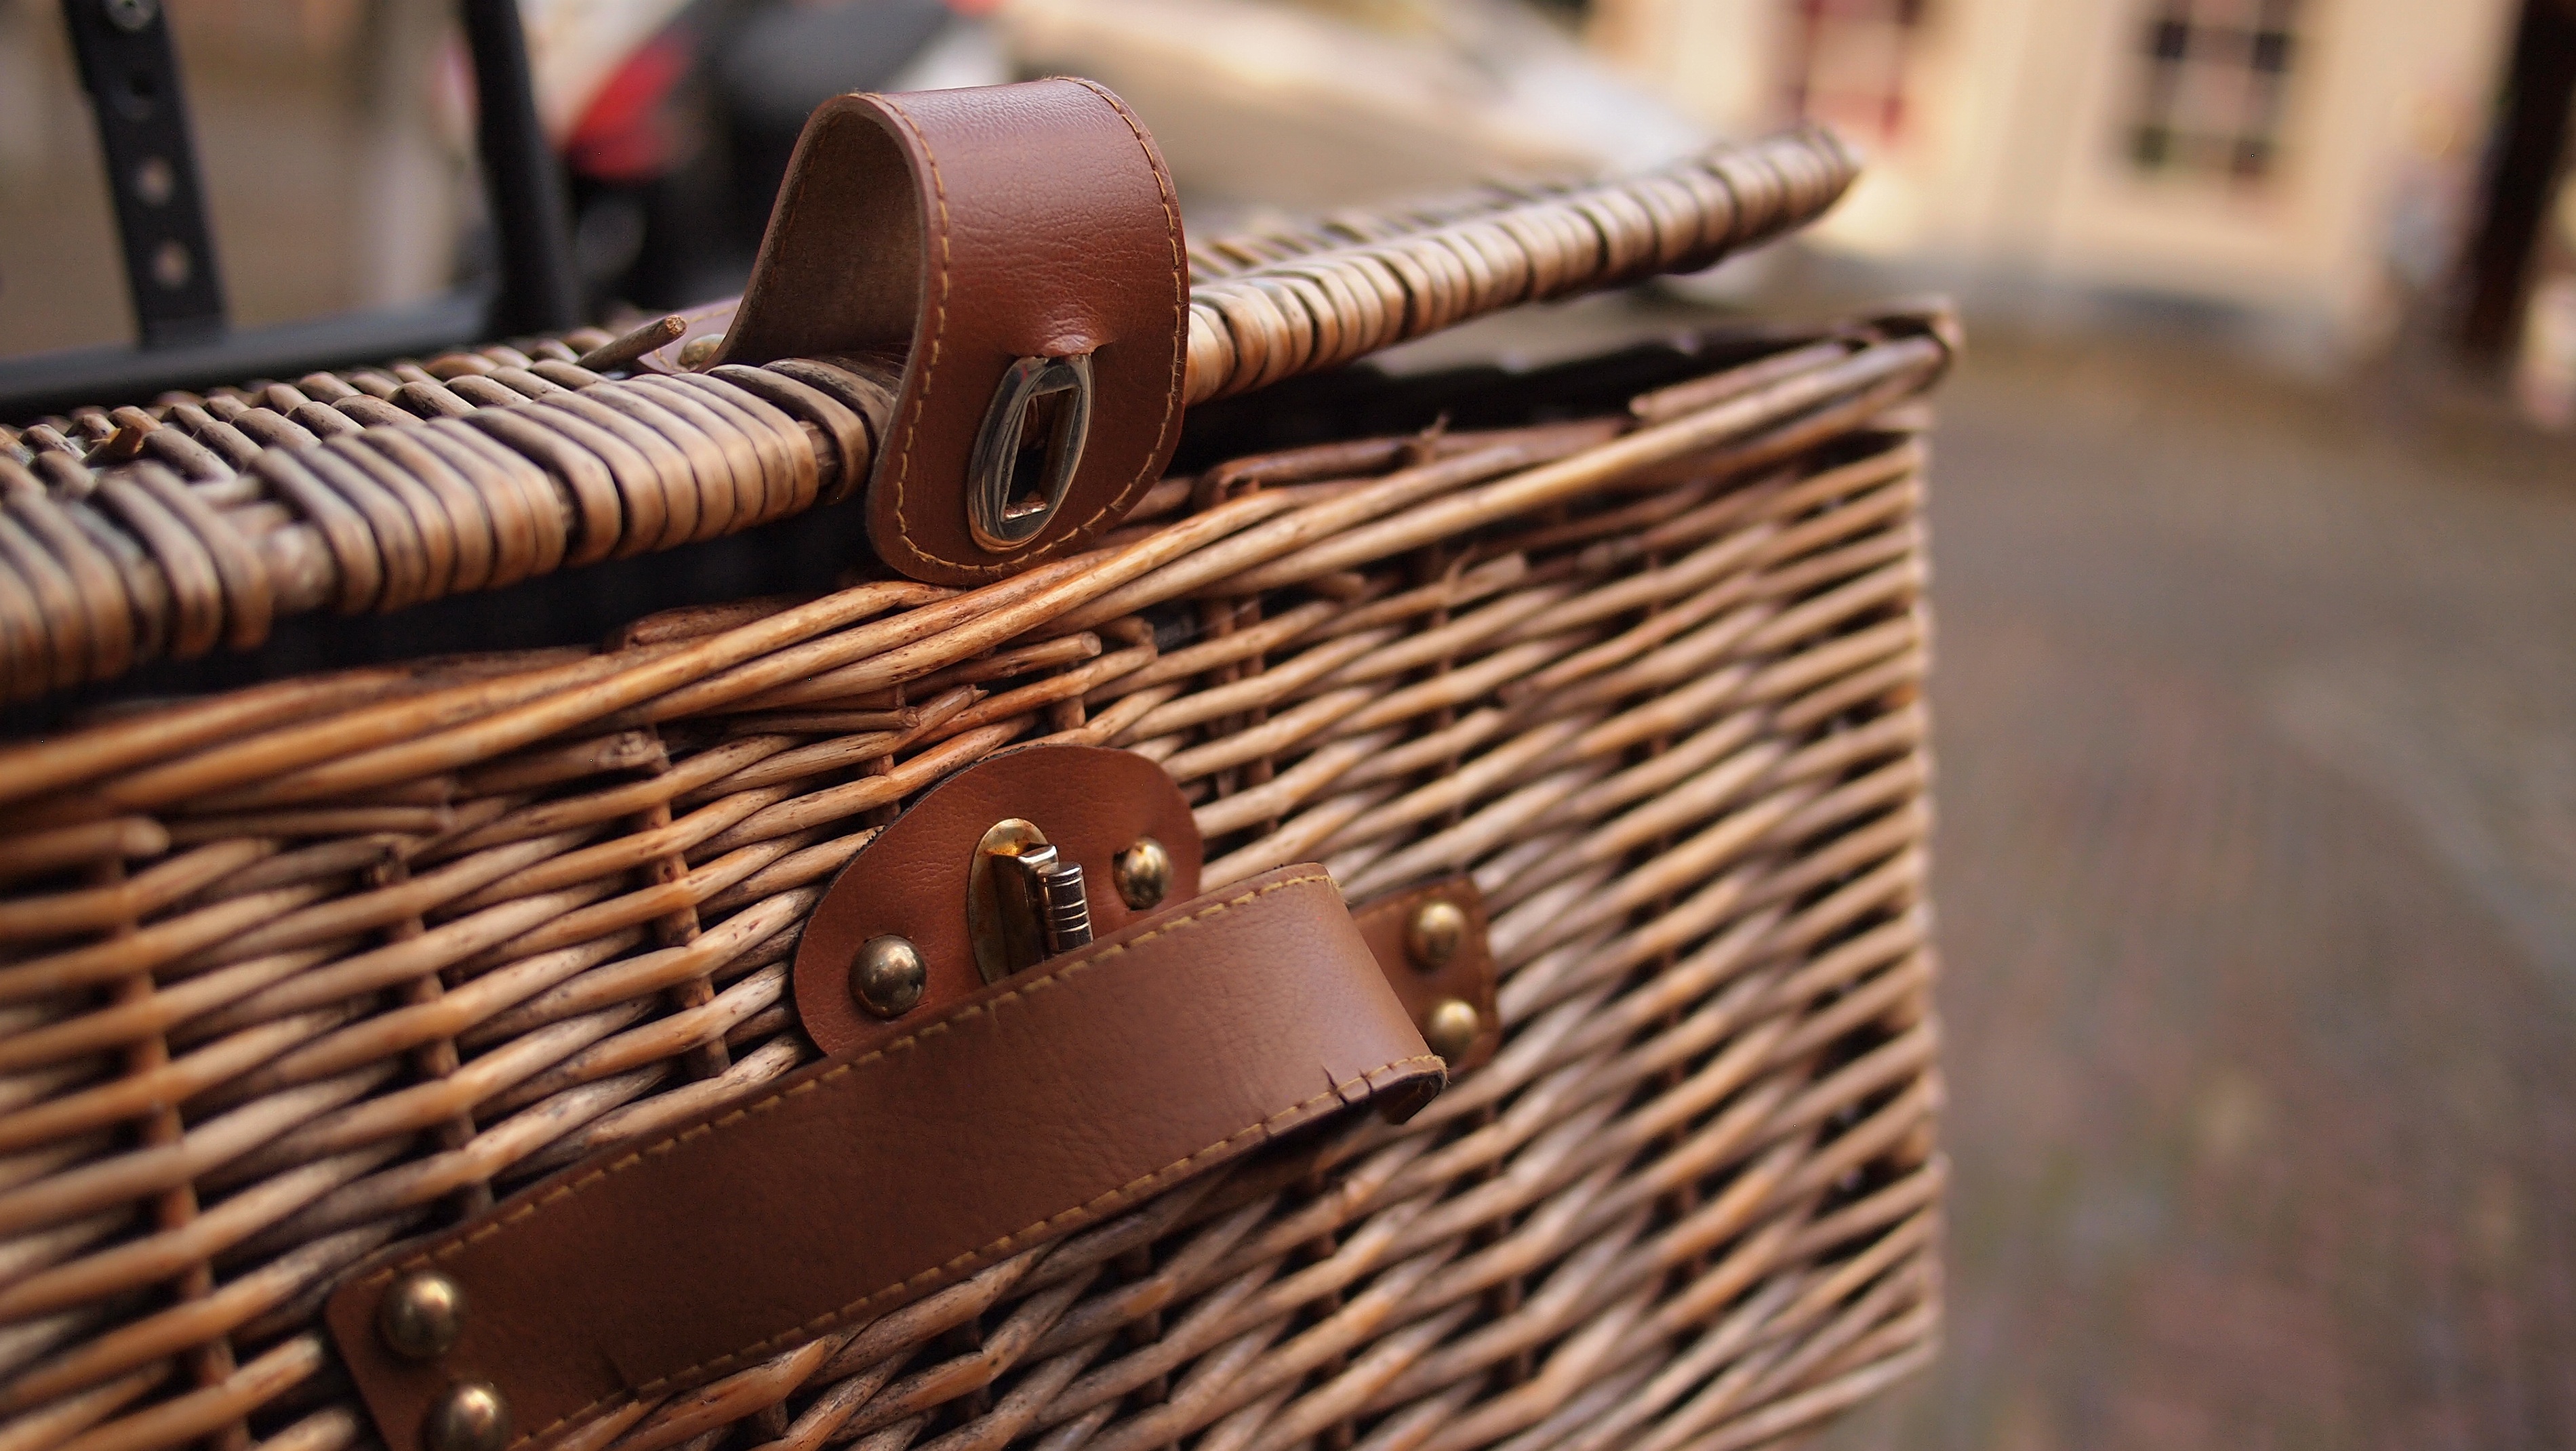
wood, street, bicycle, bike, travel, brown, bag, furniture, basket, storage, close up